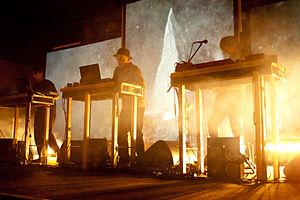
Moderat est une formation musicale réunissant les producteurs de musique électronique berlinois Modeselektor et Apparat soit Gernot Bronsert et Sebastian Szary de Modeselektor, et Sascha Ring, d'Apparat.